Aoife O'Donovan

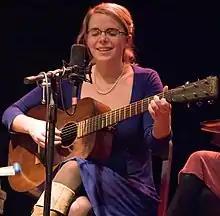
Aoife O'Donovan playing guitar at a concert in 2009

O'Donovan grew up in Newton, Massachusetts. She spent her summers in Ireland, singing songs with her extended family. She became interested in American folk music through artists such as Joan Baez and Bob Dylan. Aoife went on to study contemporary improvisation at the New England Conservatory of Music, where she graduated in 2003. In 2016, she wed Eric Jacobsen; subsequently they had a daughter Ivy Jo, born in 2017.